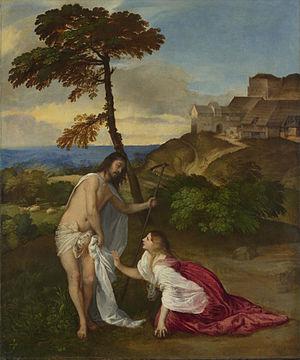
Ancône est une ville d'environ 101 100 habitants, capitale des Marches et chef-lieu de la province d'Ancône en Italie.
Pierre-Vincent Bertin, né à Reims le 1ᵉʳ novembre 1653 et mort à Paris le 11 décembre 1711, est un financier et amateur d'art français.